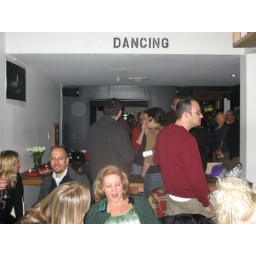
We were practically perpendicular to oncoming traffic in an old, green pick up truck